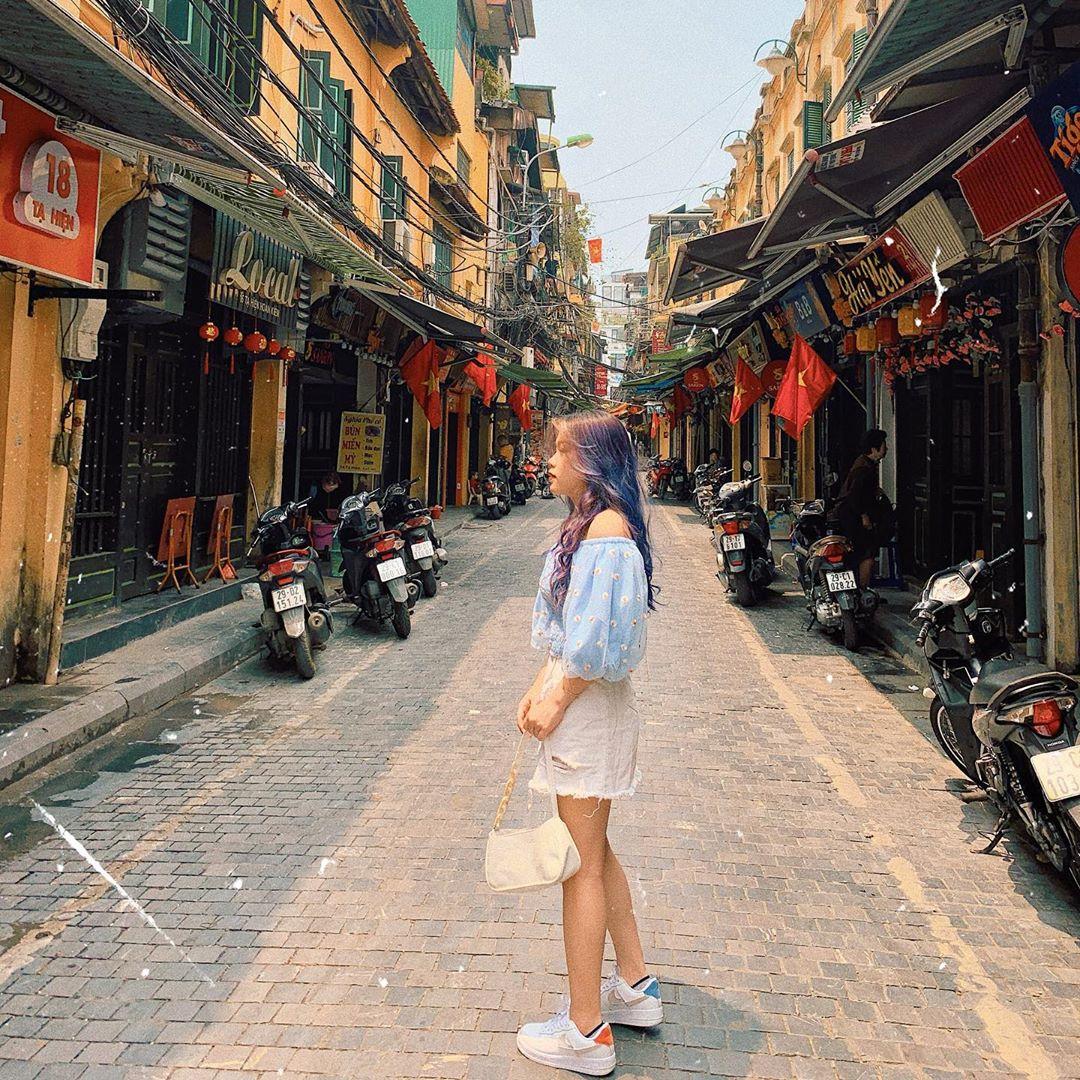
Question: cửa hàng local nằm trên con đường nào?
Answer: đường tạ hiện